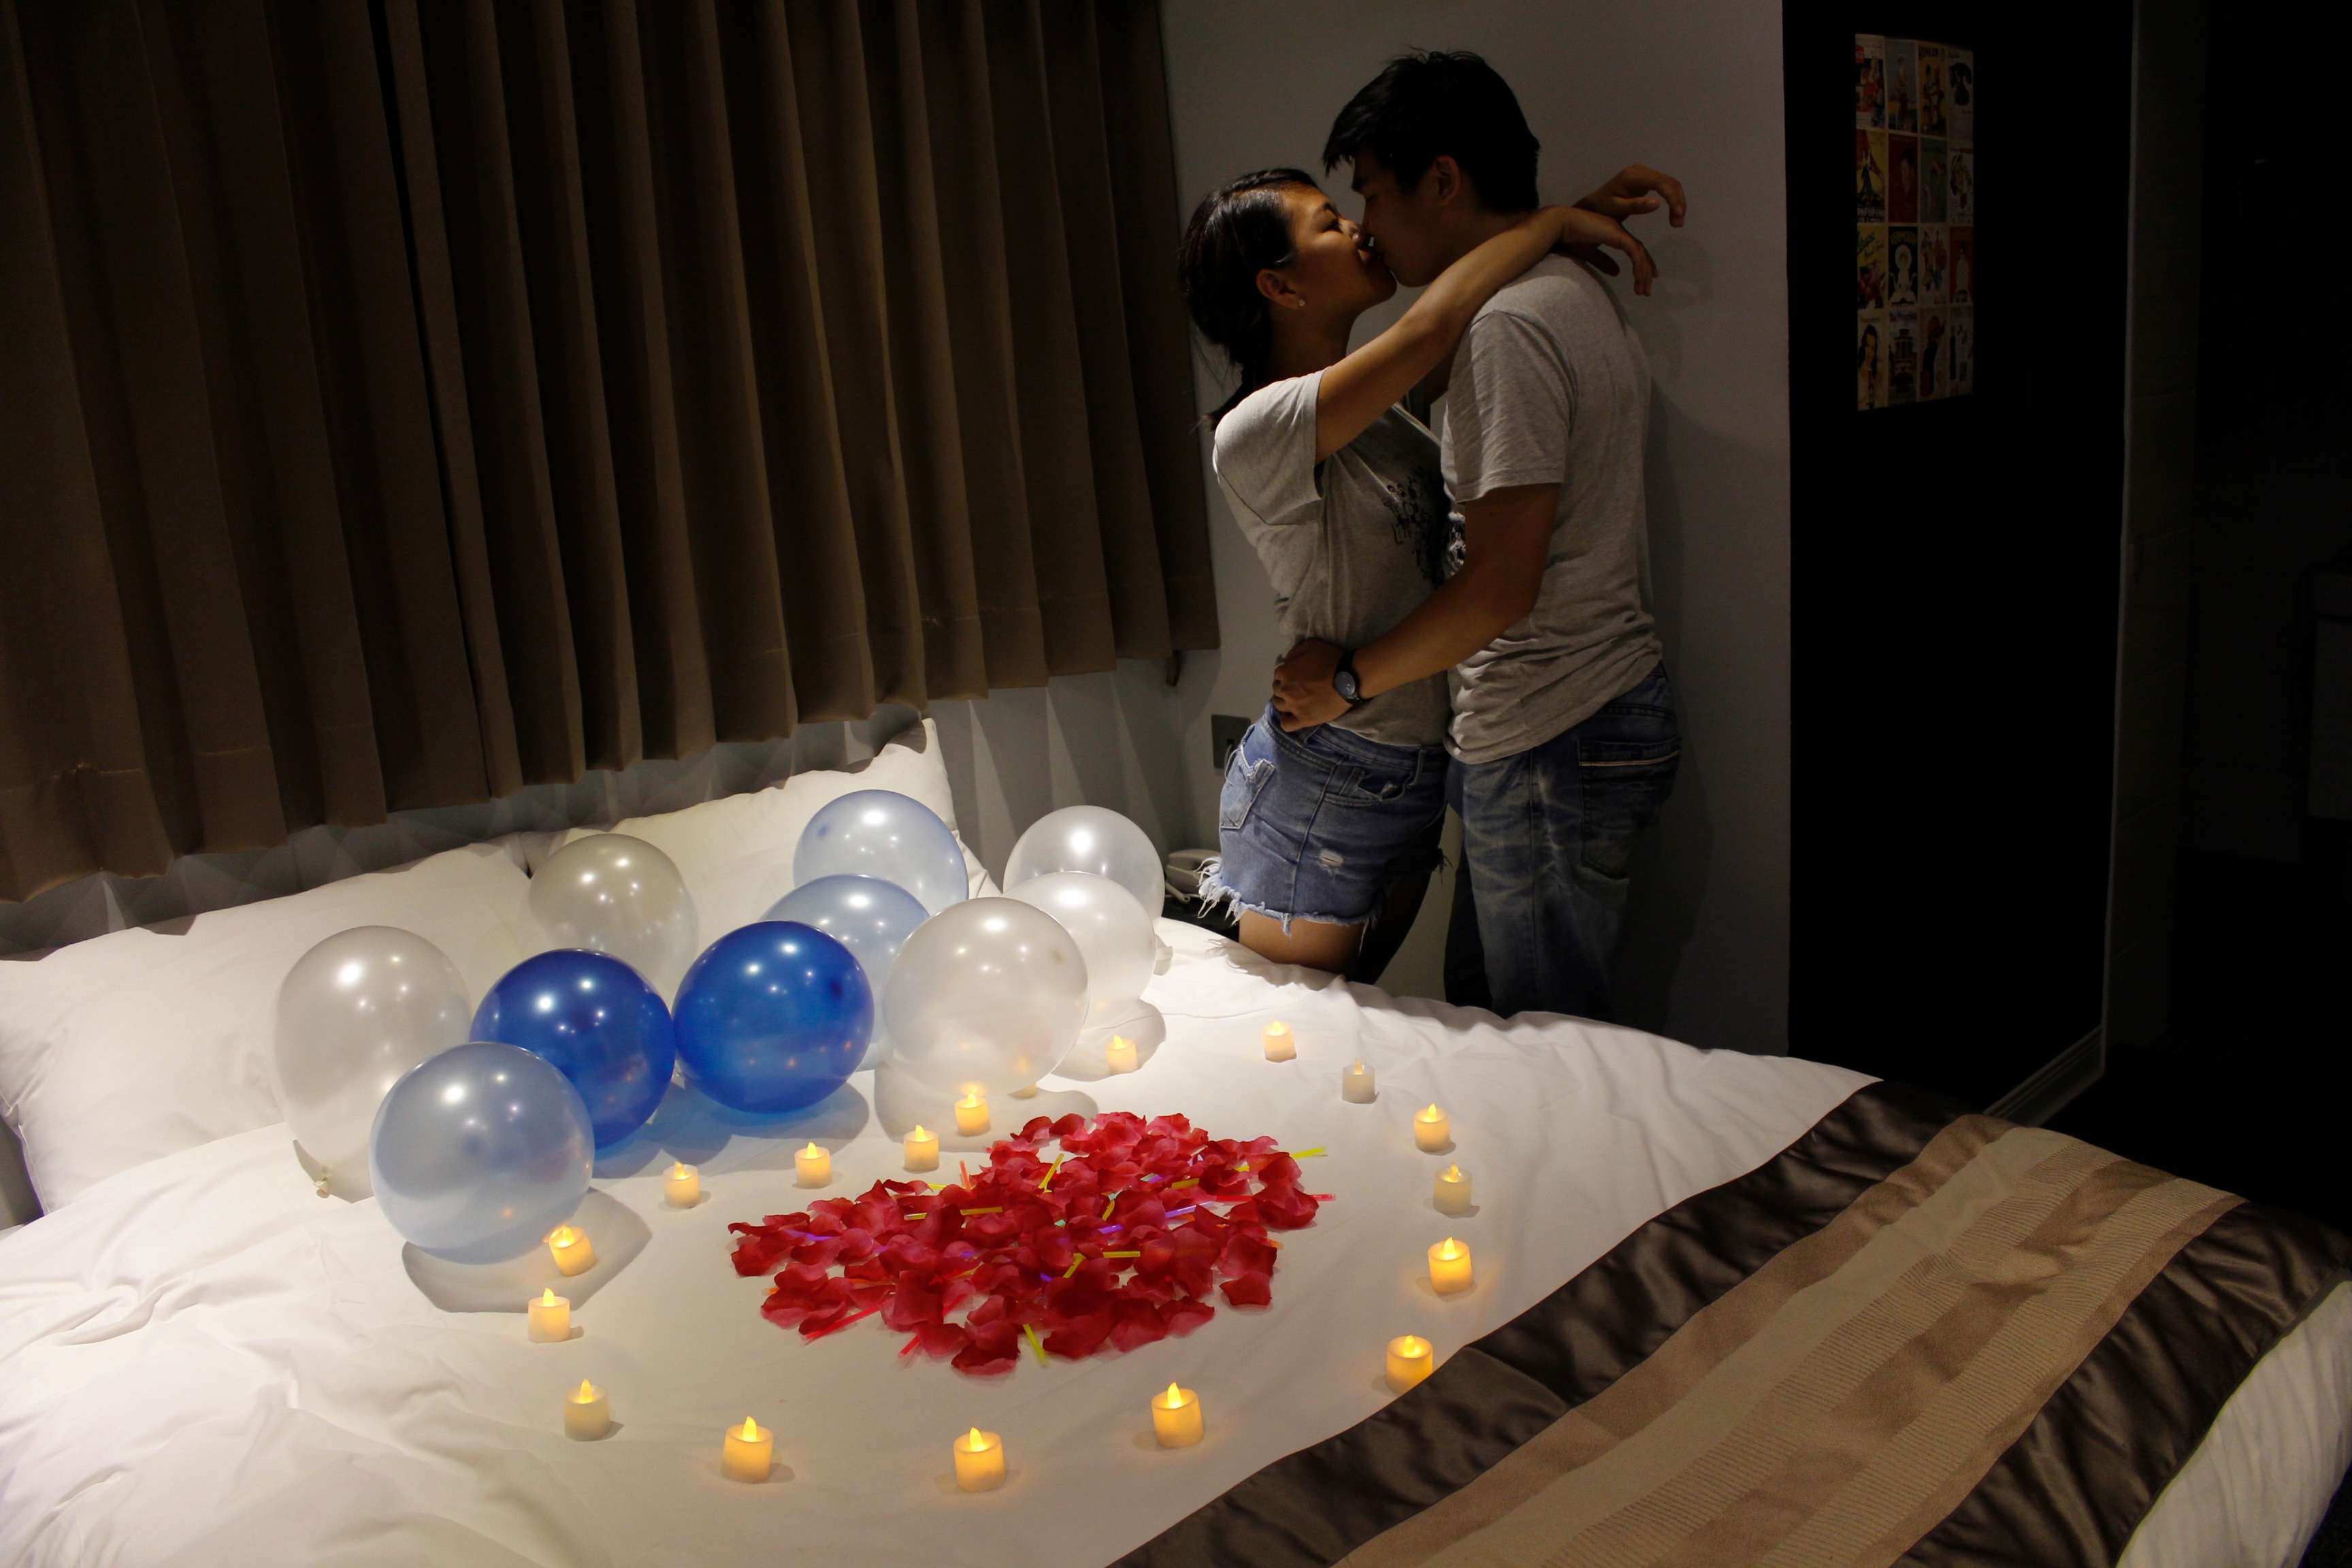
party